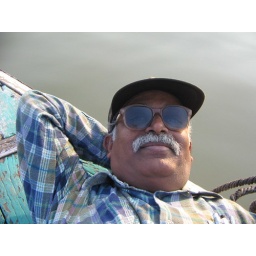
Nani relaxing in the boat on river Ganga